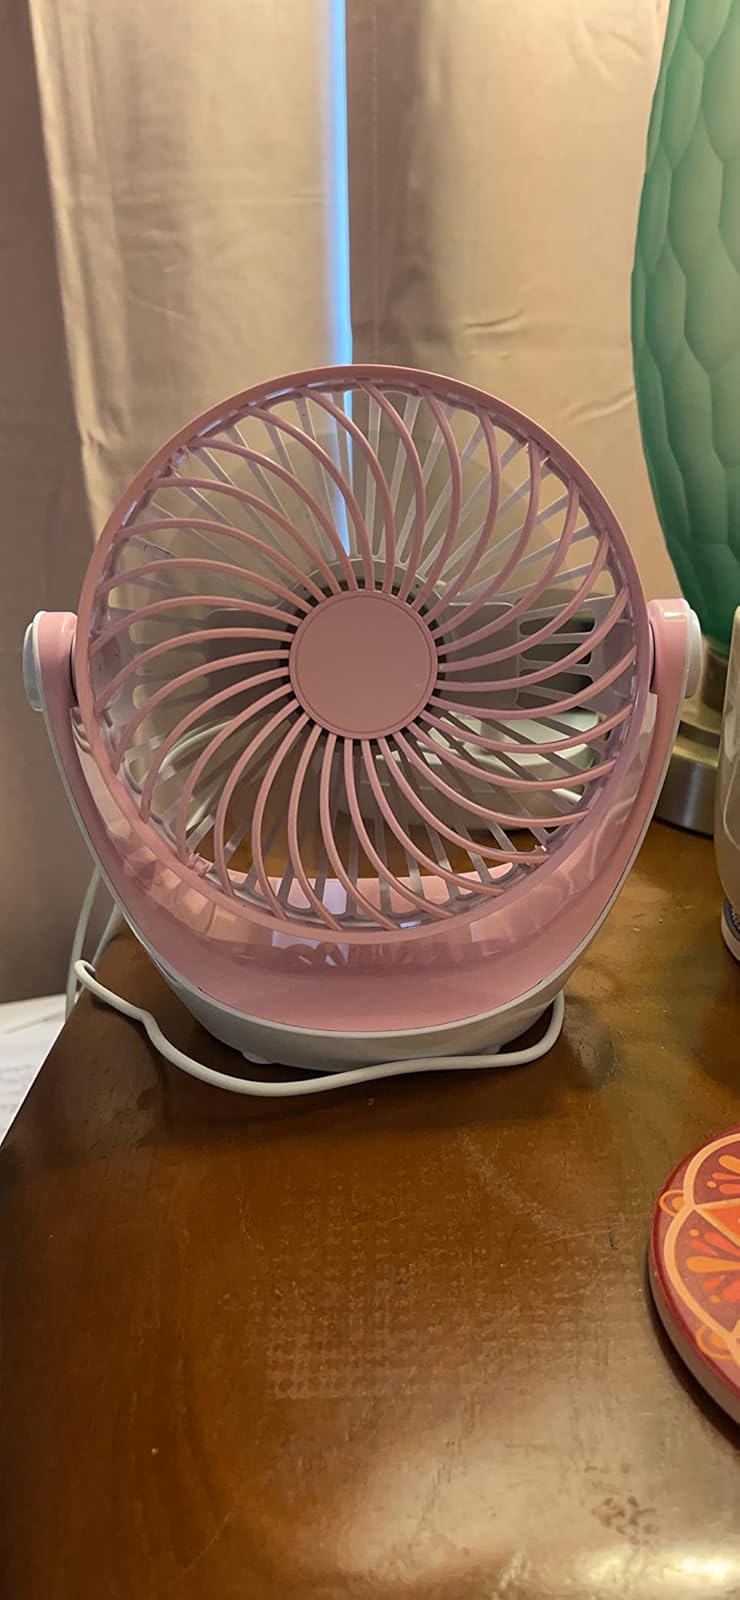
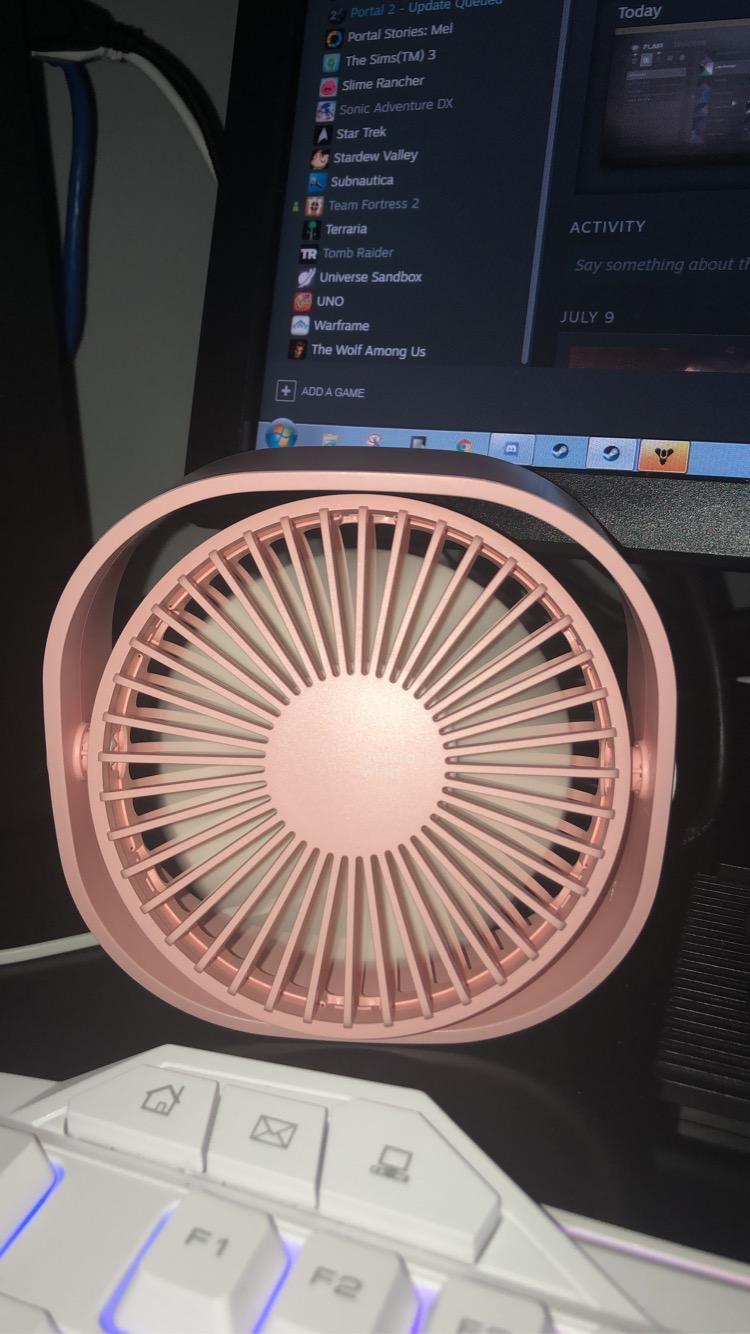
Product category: fan
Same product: no